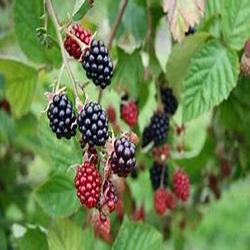
Label: Blackberry